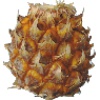
Label: pineapple_mini